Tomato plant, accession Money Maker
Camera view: tilt-top (135 deg); turntable rotation: 150 degrees
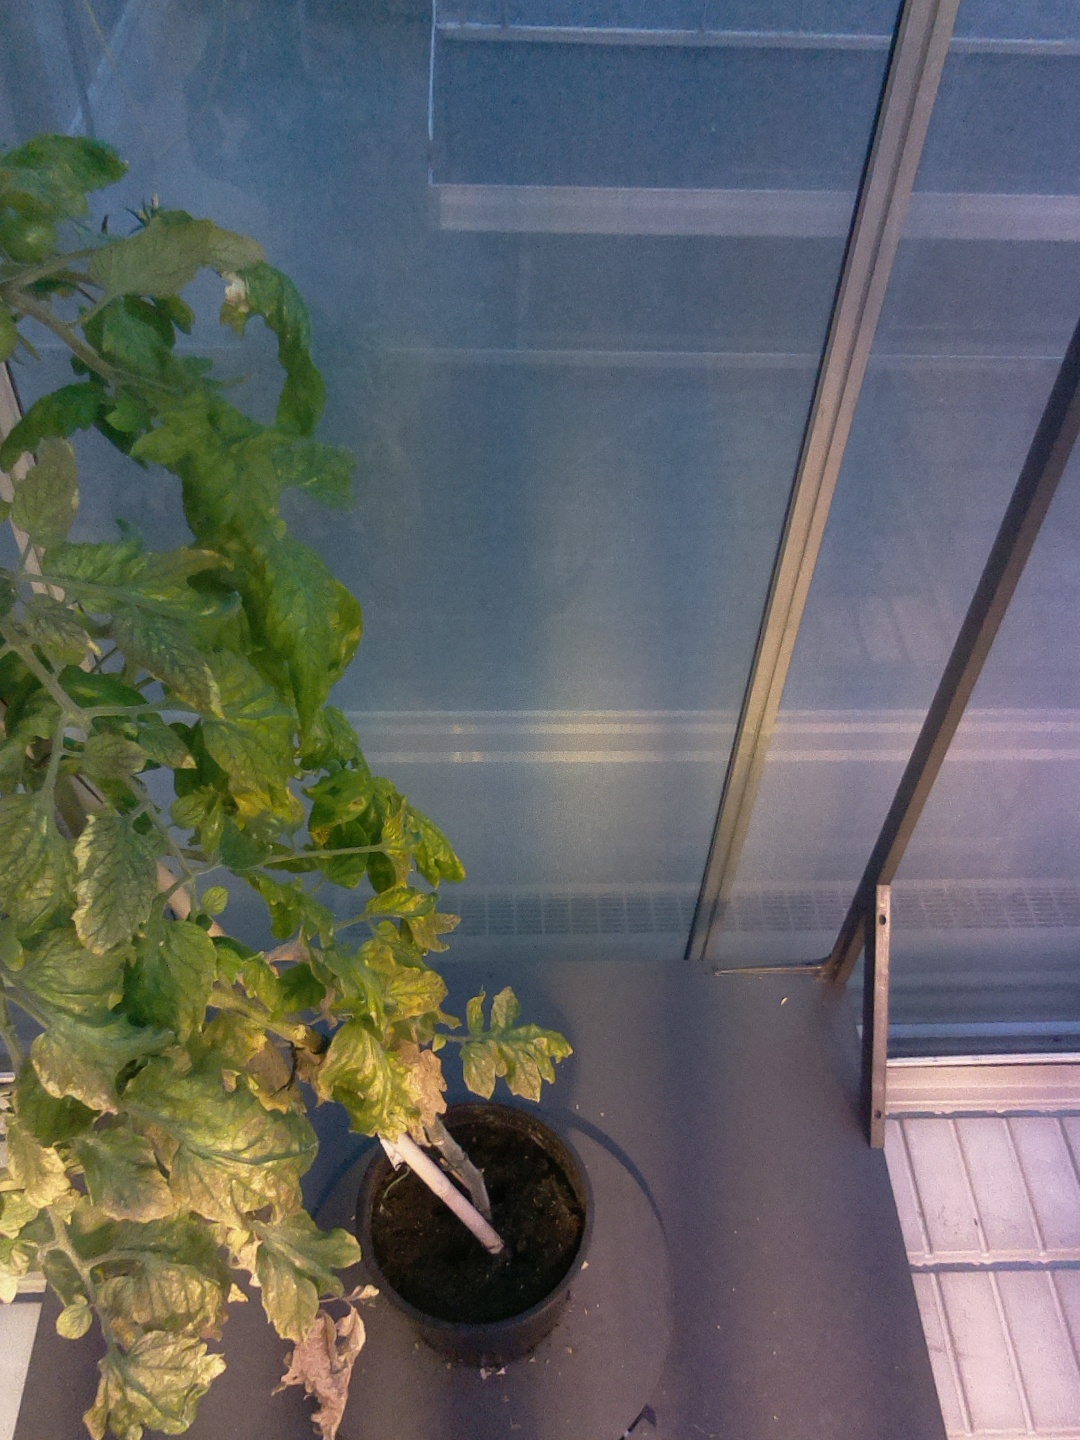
BBCH growth stage 79: 90% -100% of final fruit size